Balzo headdress

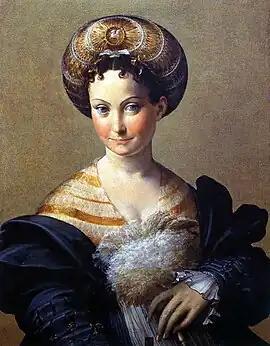
This portrait of an unknown Italian noblewoman has mistakenly been called the "Turkish Slave" because her headdress was considered a turban for centuries.

The Balzo was a headdress worn by noblewomen of Italy in the 1530s. It was donut-shaped but appeared turban-like from the front, though it was generally worn further back from the forehead exposing the hair, unlike a period turban.